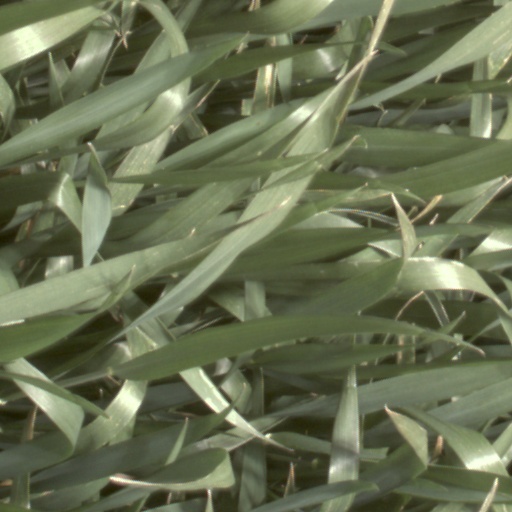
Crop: wheat